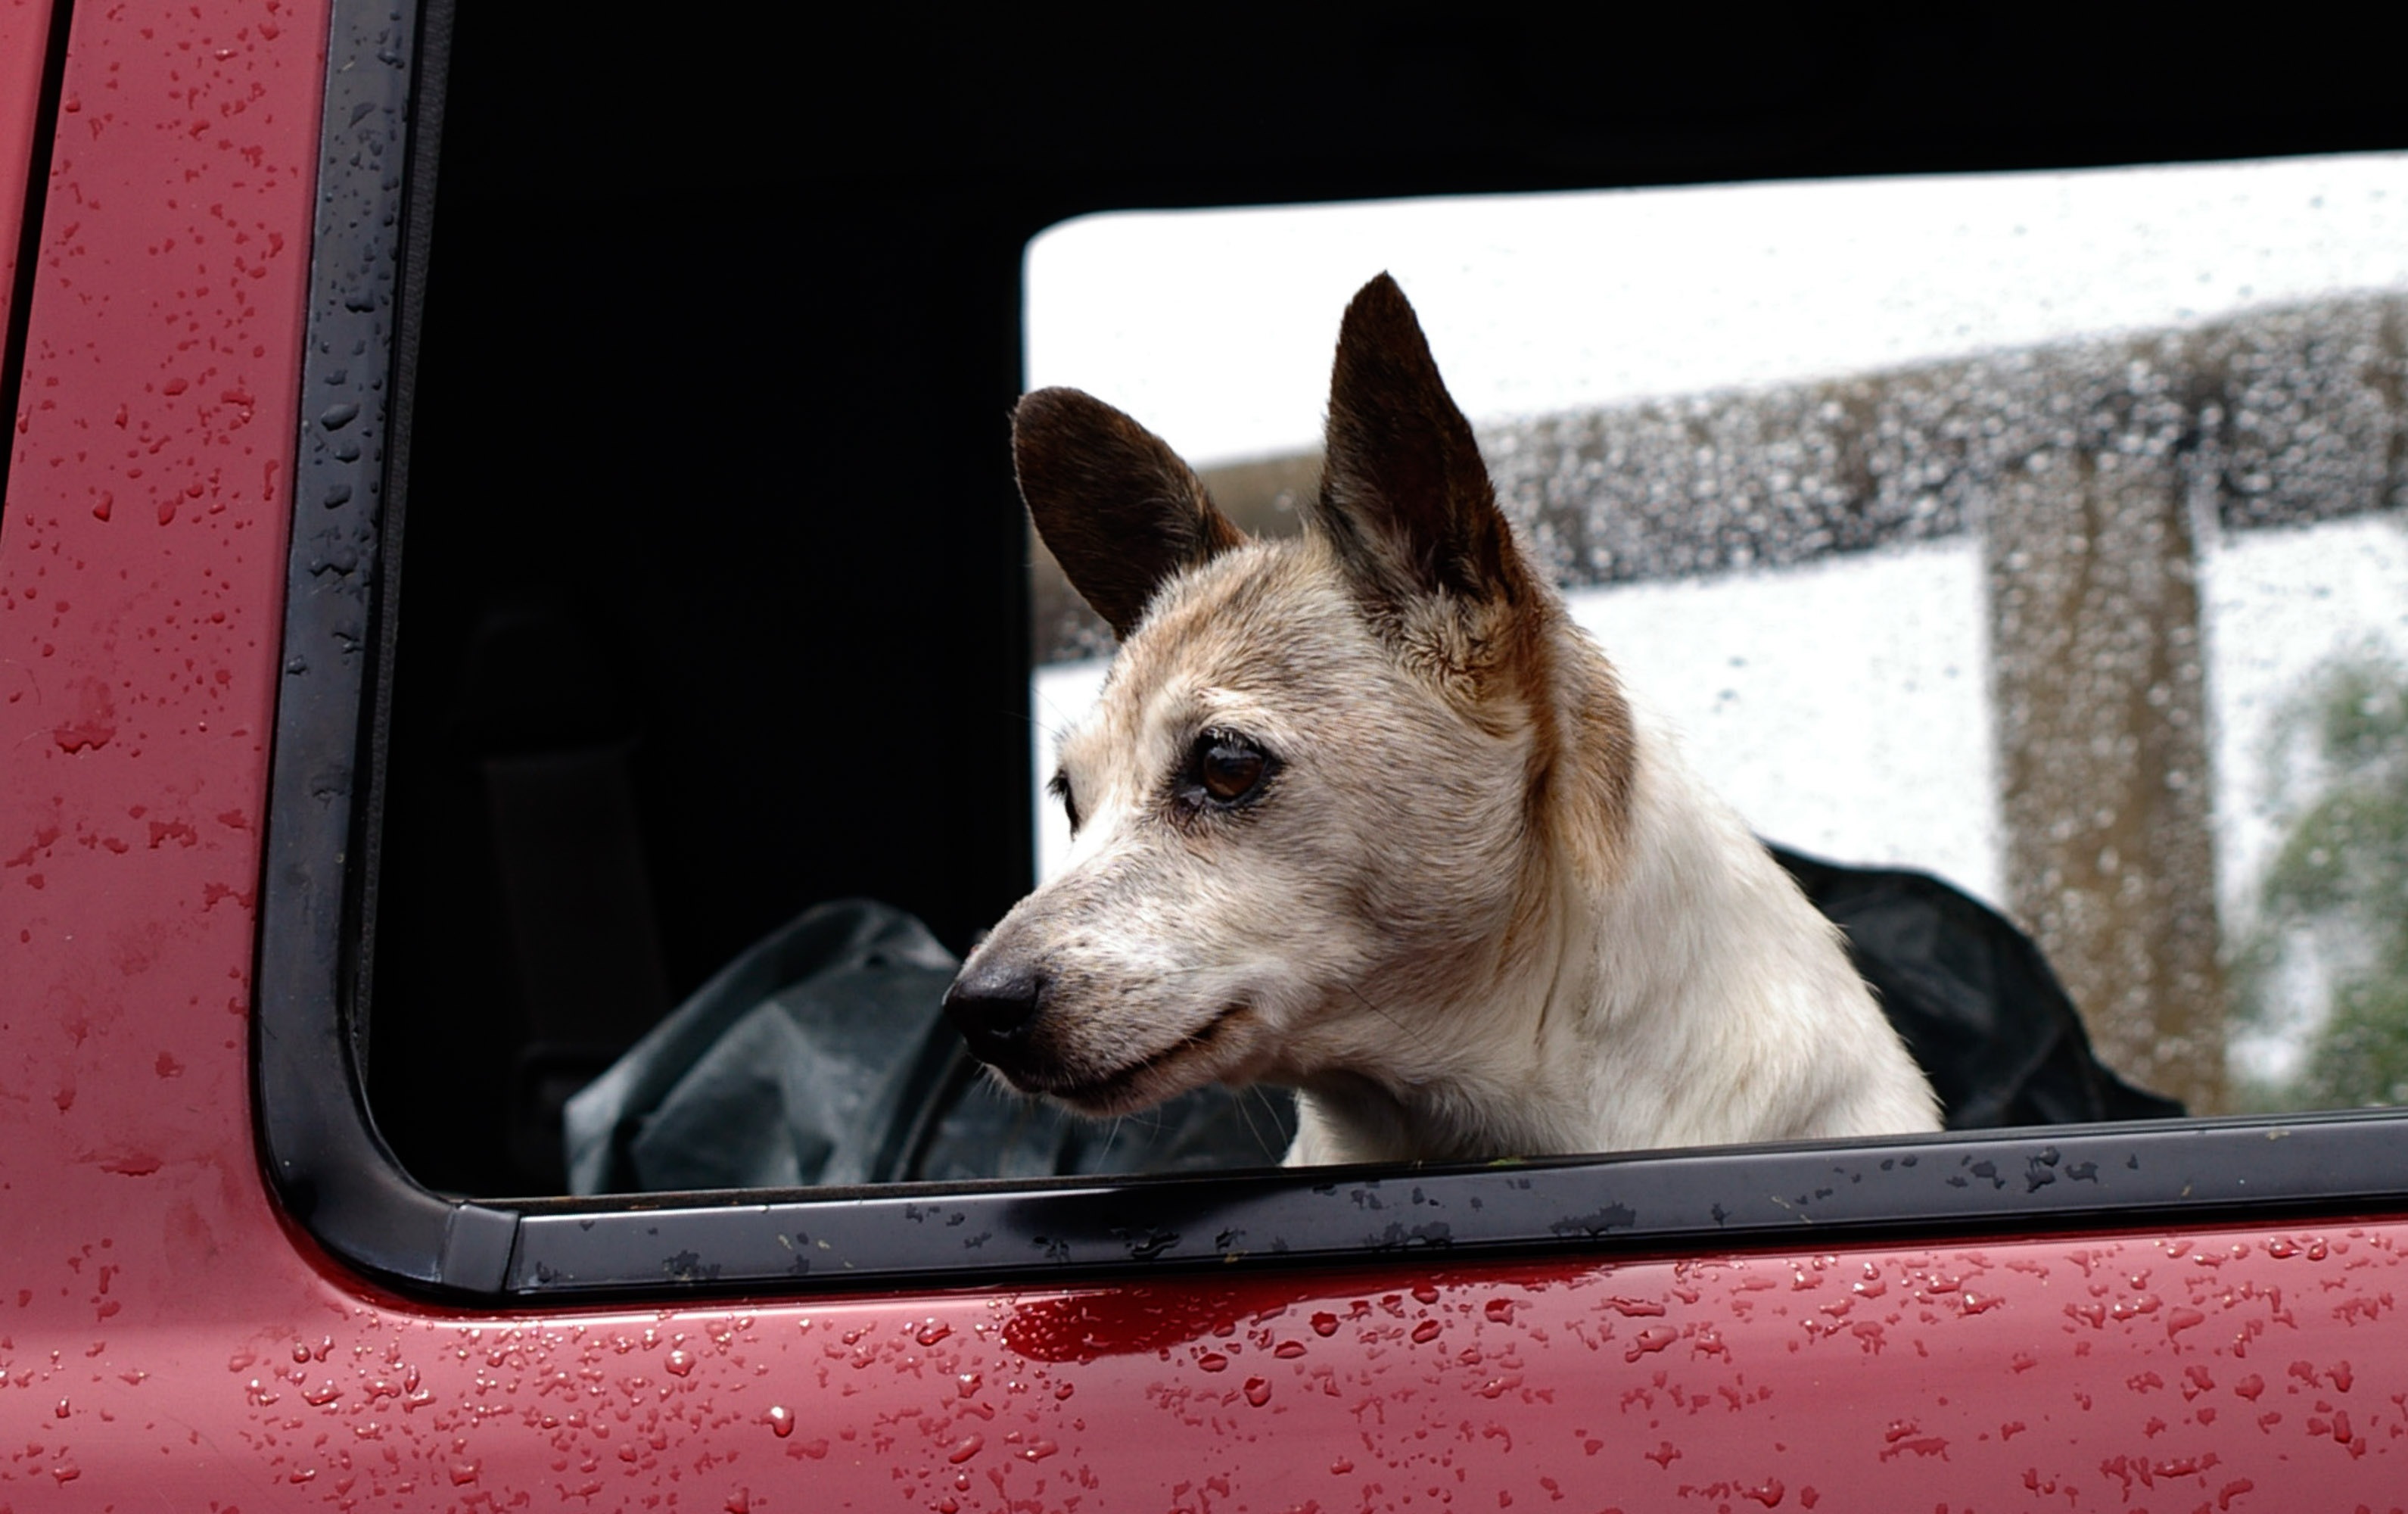
car, rain, window, dog, canine, waiting, pet, mammal, australia, vertebrate, domesticated, dog like mammal